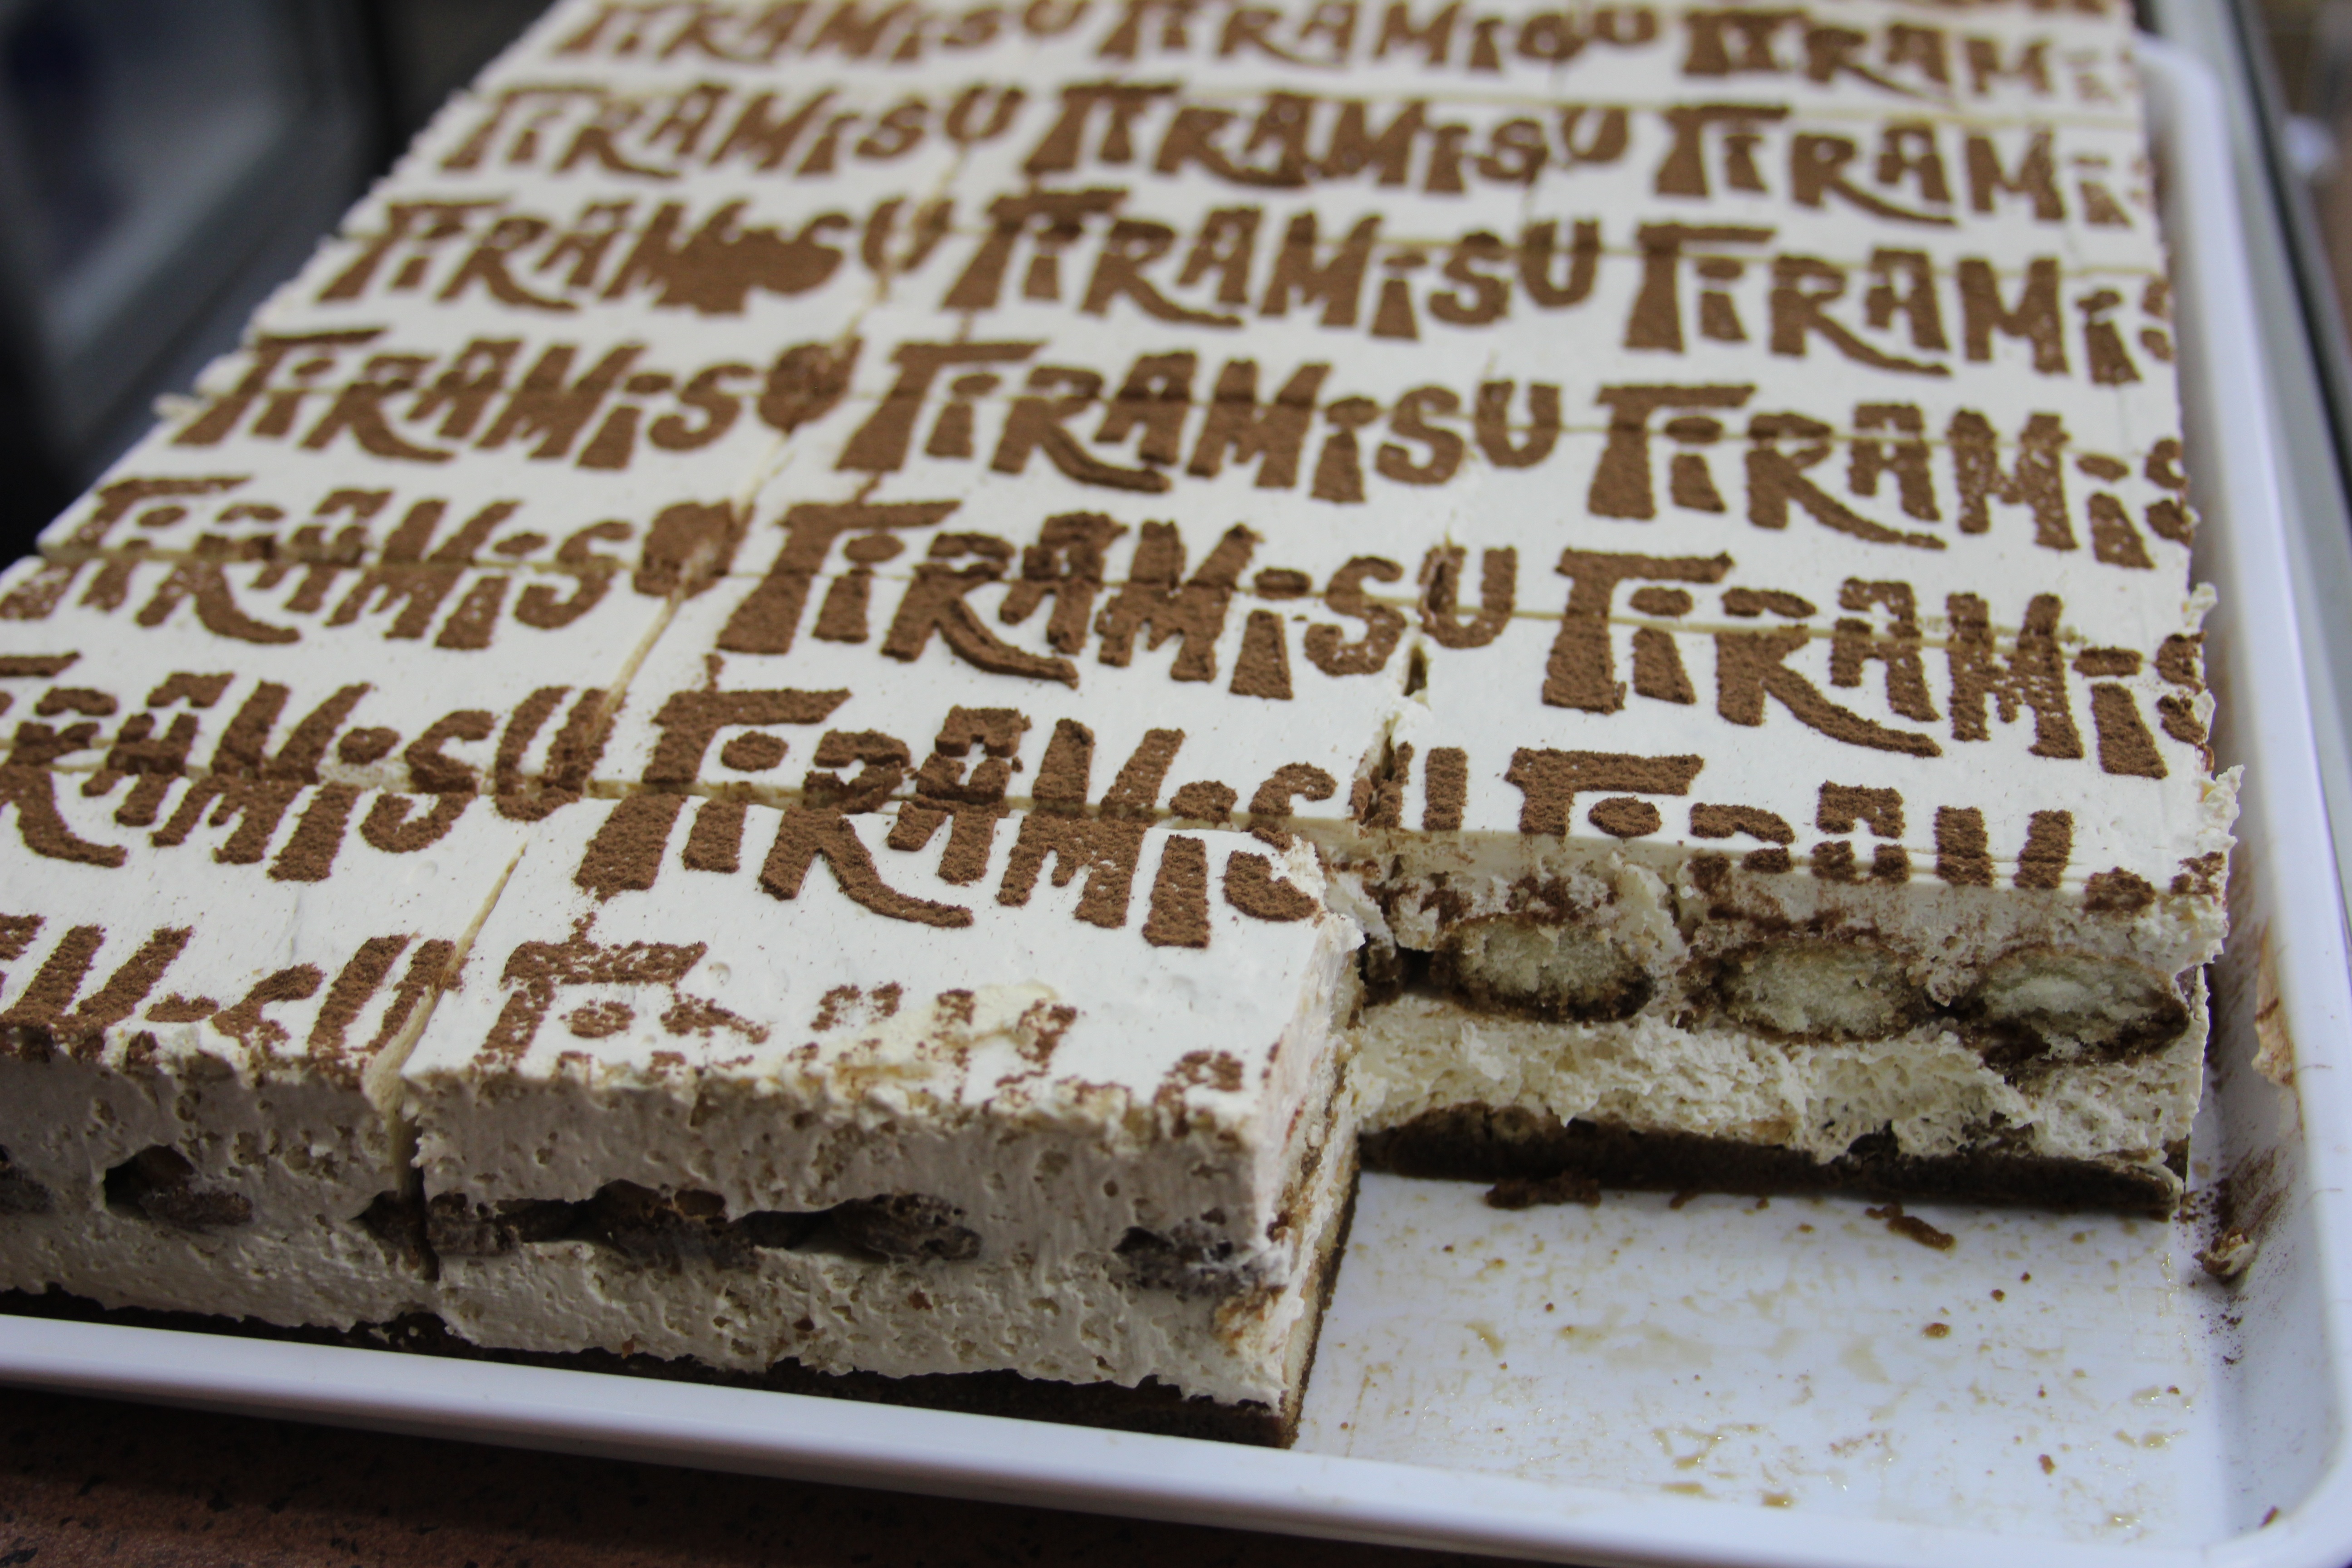
sweet, food, chocolate, baking, dessert, delicious, cake, icing, sweetness, baked goods, flavor, buttercream, tiramisu cake, snack food, chocolate brownie